Labrador, Queensland

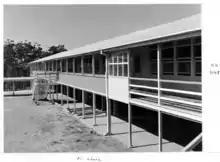
Labrador State School, 1959

In April 1878 sugar farmer and investor Robert Muir and investor John Lennon bought of portion 62 of Crown Land, originally known as Southport North. Portion 62 fronted the Broadwater from Biggera Creek to Broad Street, and the future Billington Street formed part of the western boundary, which continued north until it reached Biggera Creek. The land was surveyed and divided into 19 selections not long after its purchase. When the allotments were sold they were advertised as part of ‘Mr Muir’s Central Southport Estate’. The land overlooked the expanse of the Broadwater and was a good spot for fishing. Land from Portion 62, Parish of Barrow, bound by Broad Street to the south, Loder Street to the west and Saltwater Creek to the north, was offered for sale in August 1883. Allotments 7,8 and 9 of section 4, portion 62 being site of the Labrador Hotel were offered for sale at the same time.